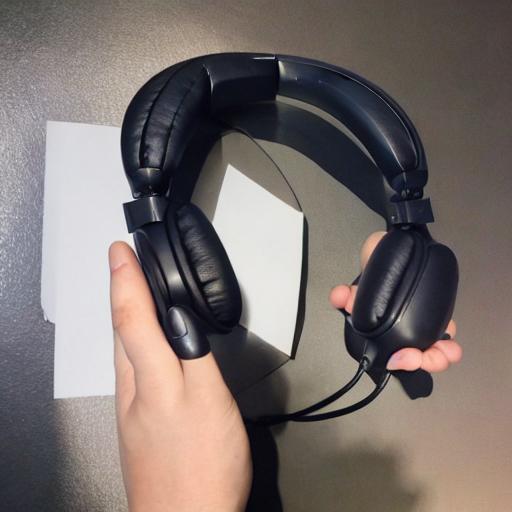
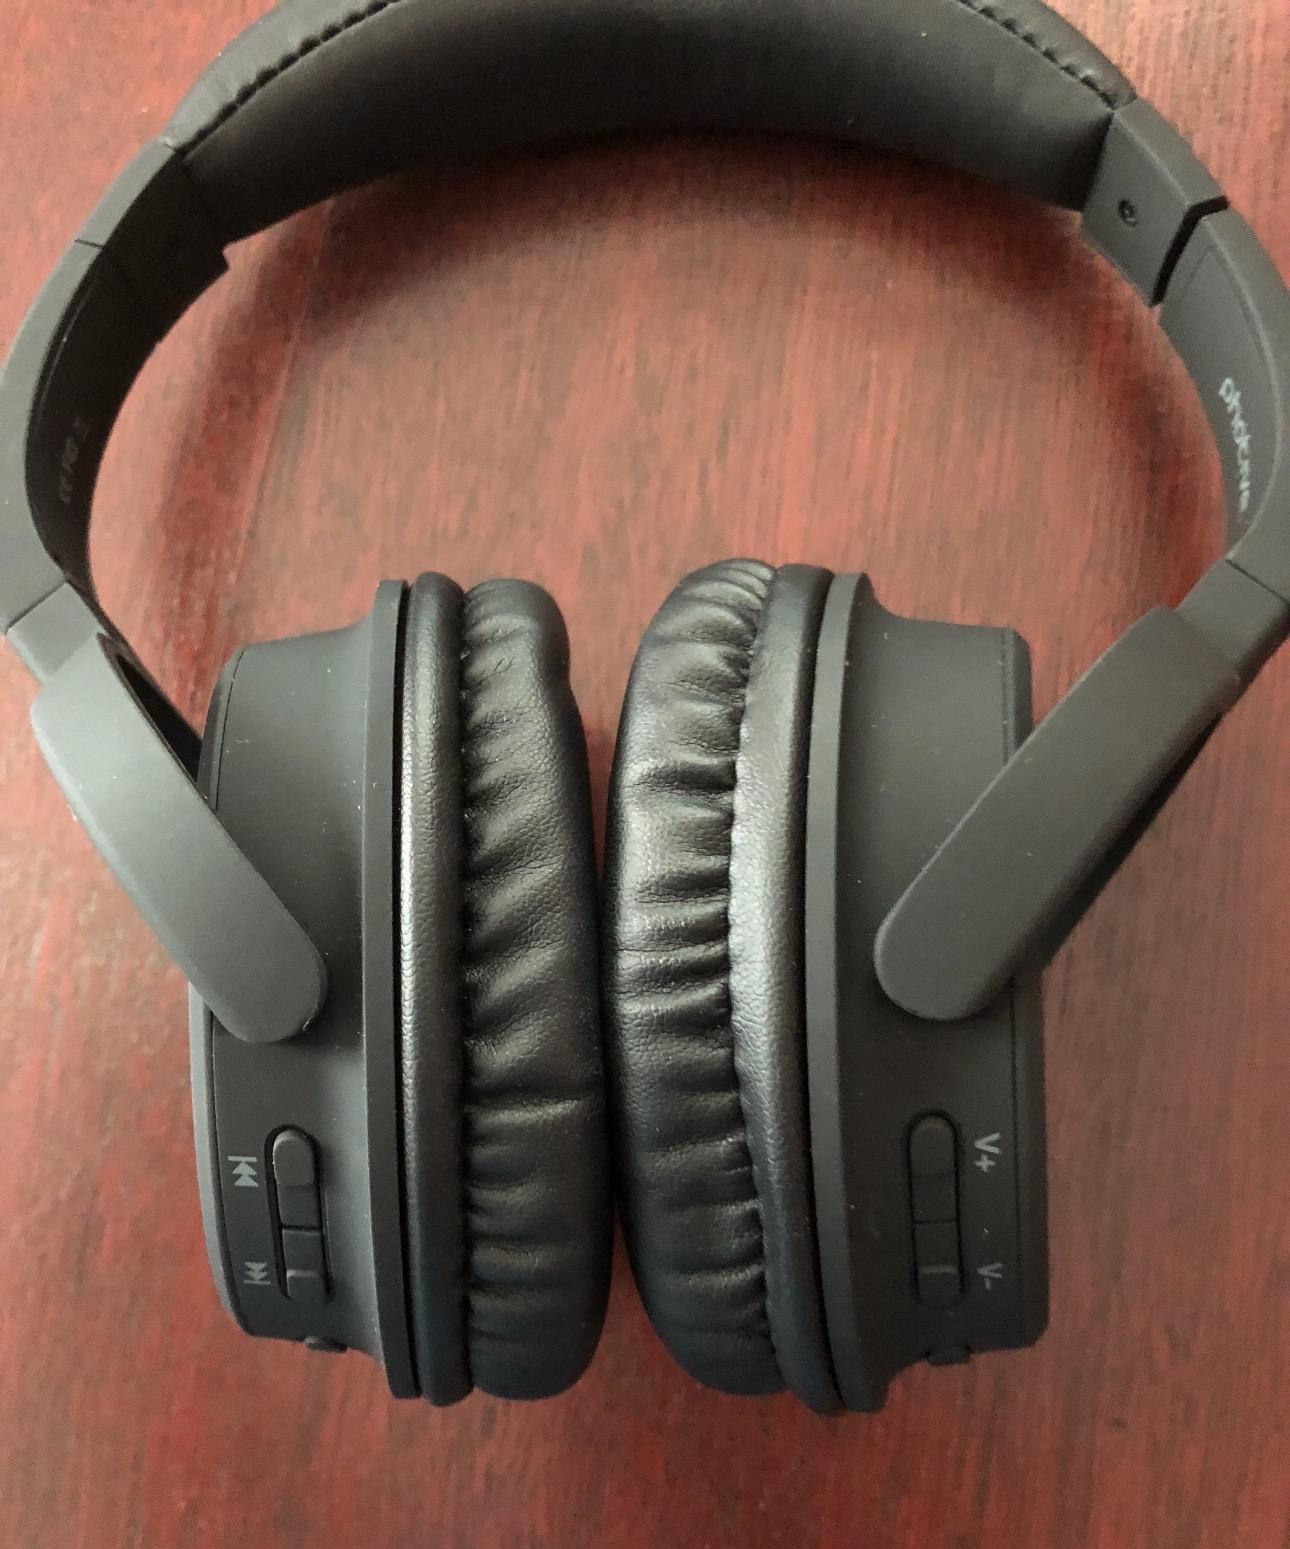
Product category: headphones
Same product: no